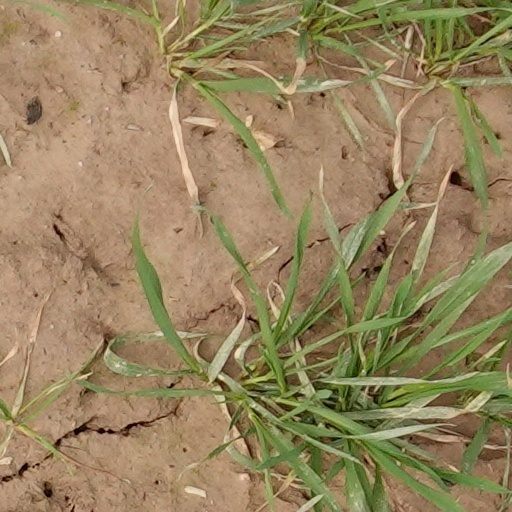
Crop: wheat